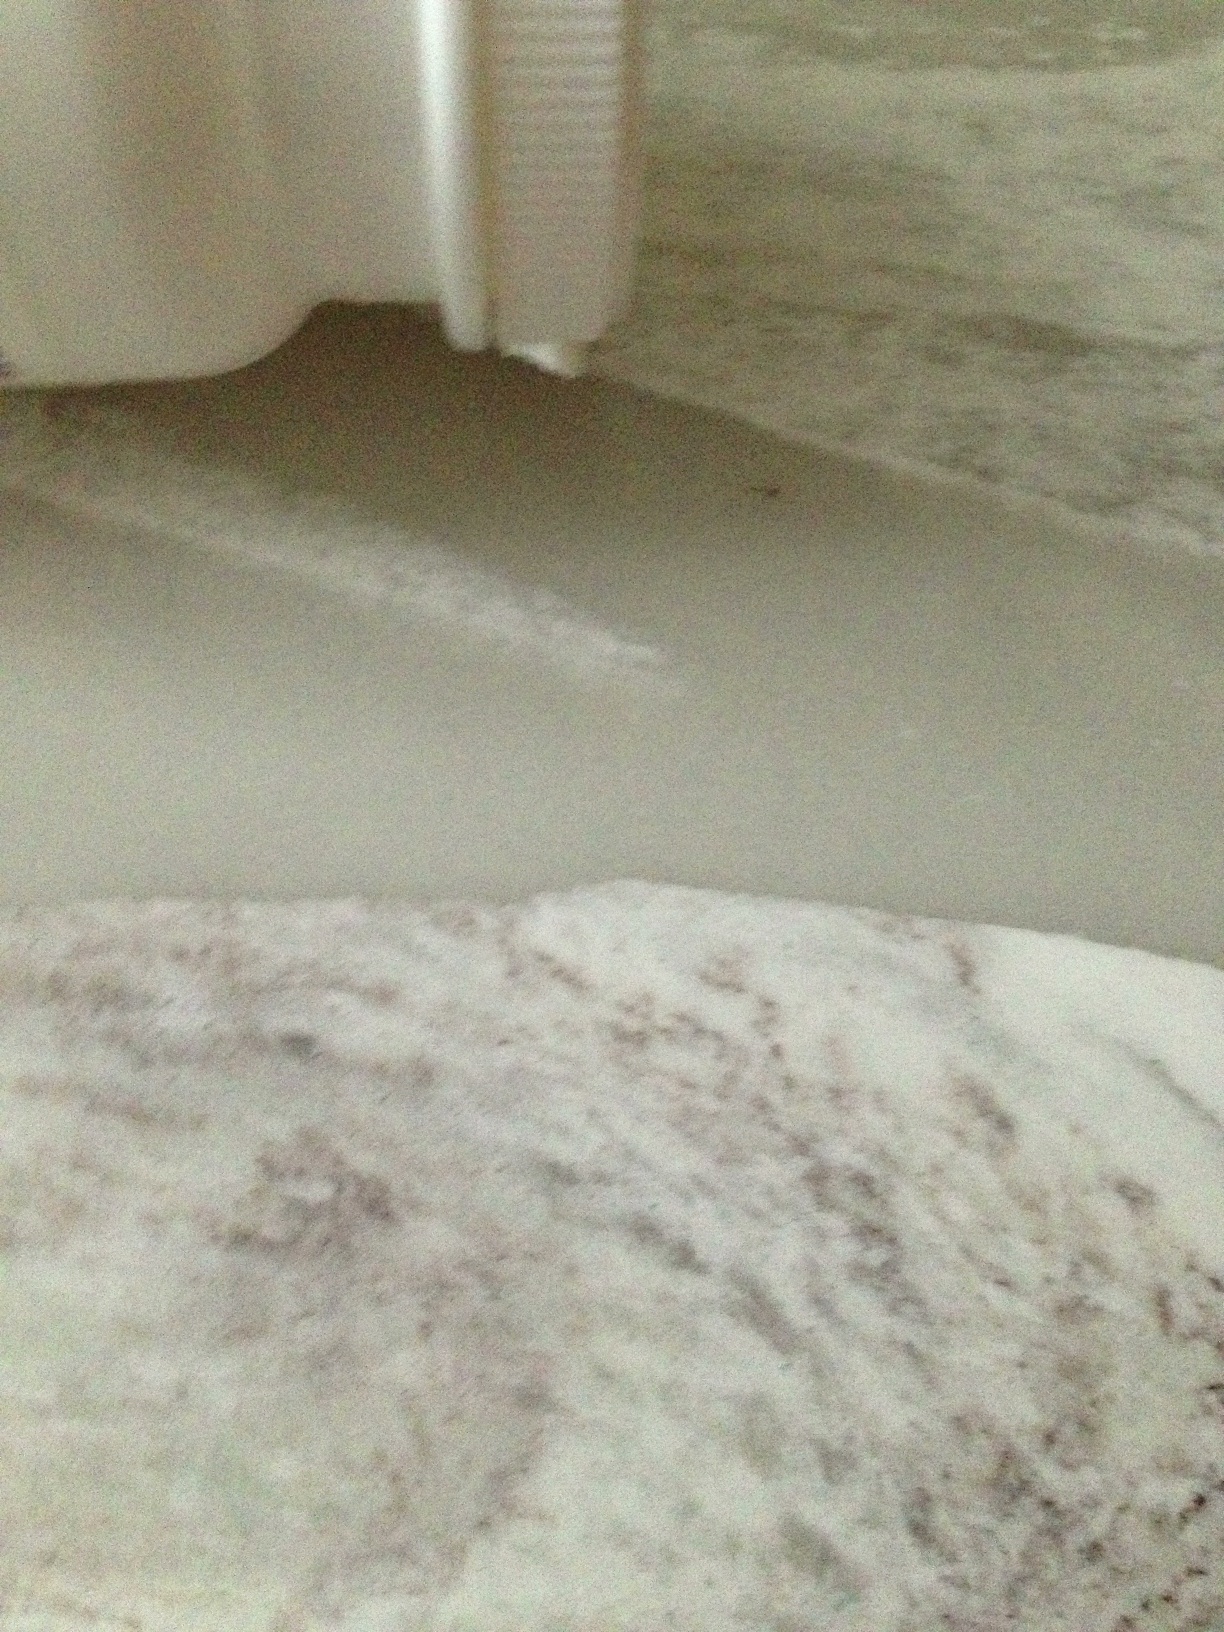Question: What is this medication?
Answer: unanswerable